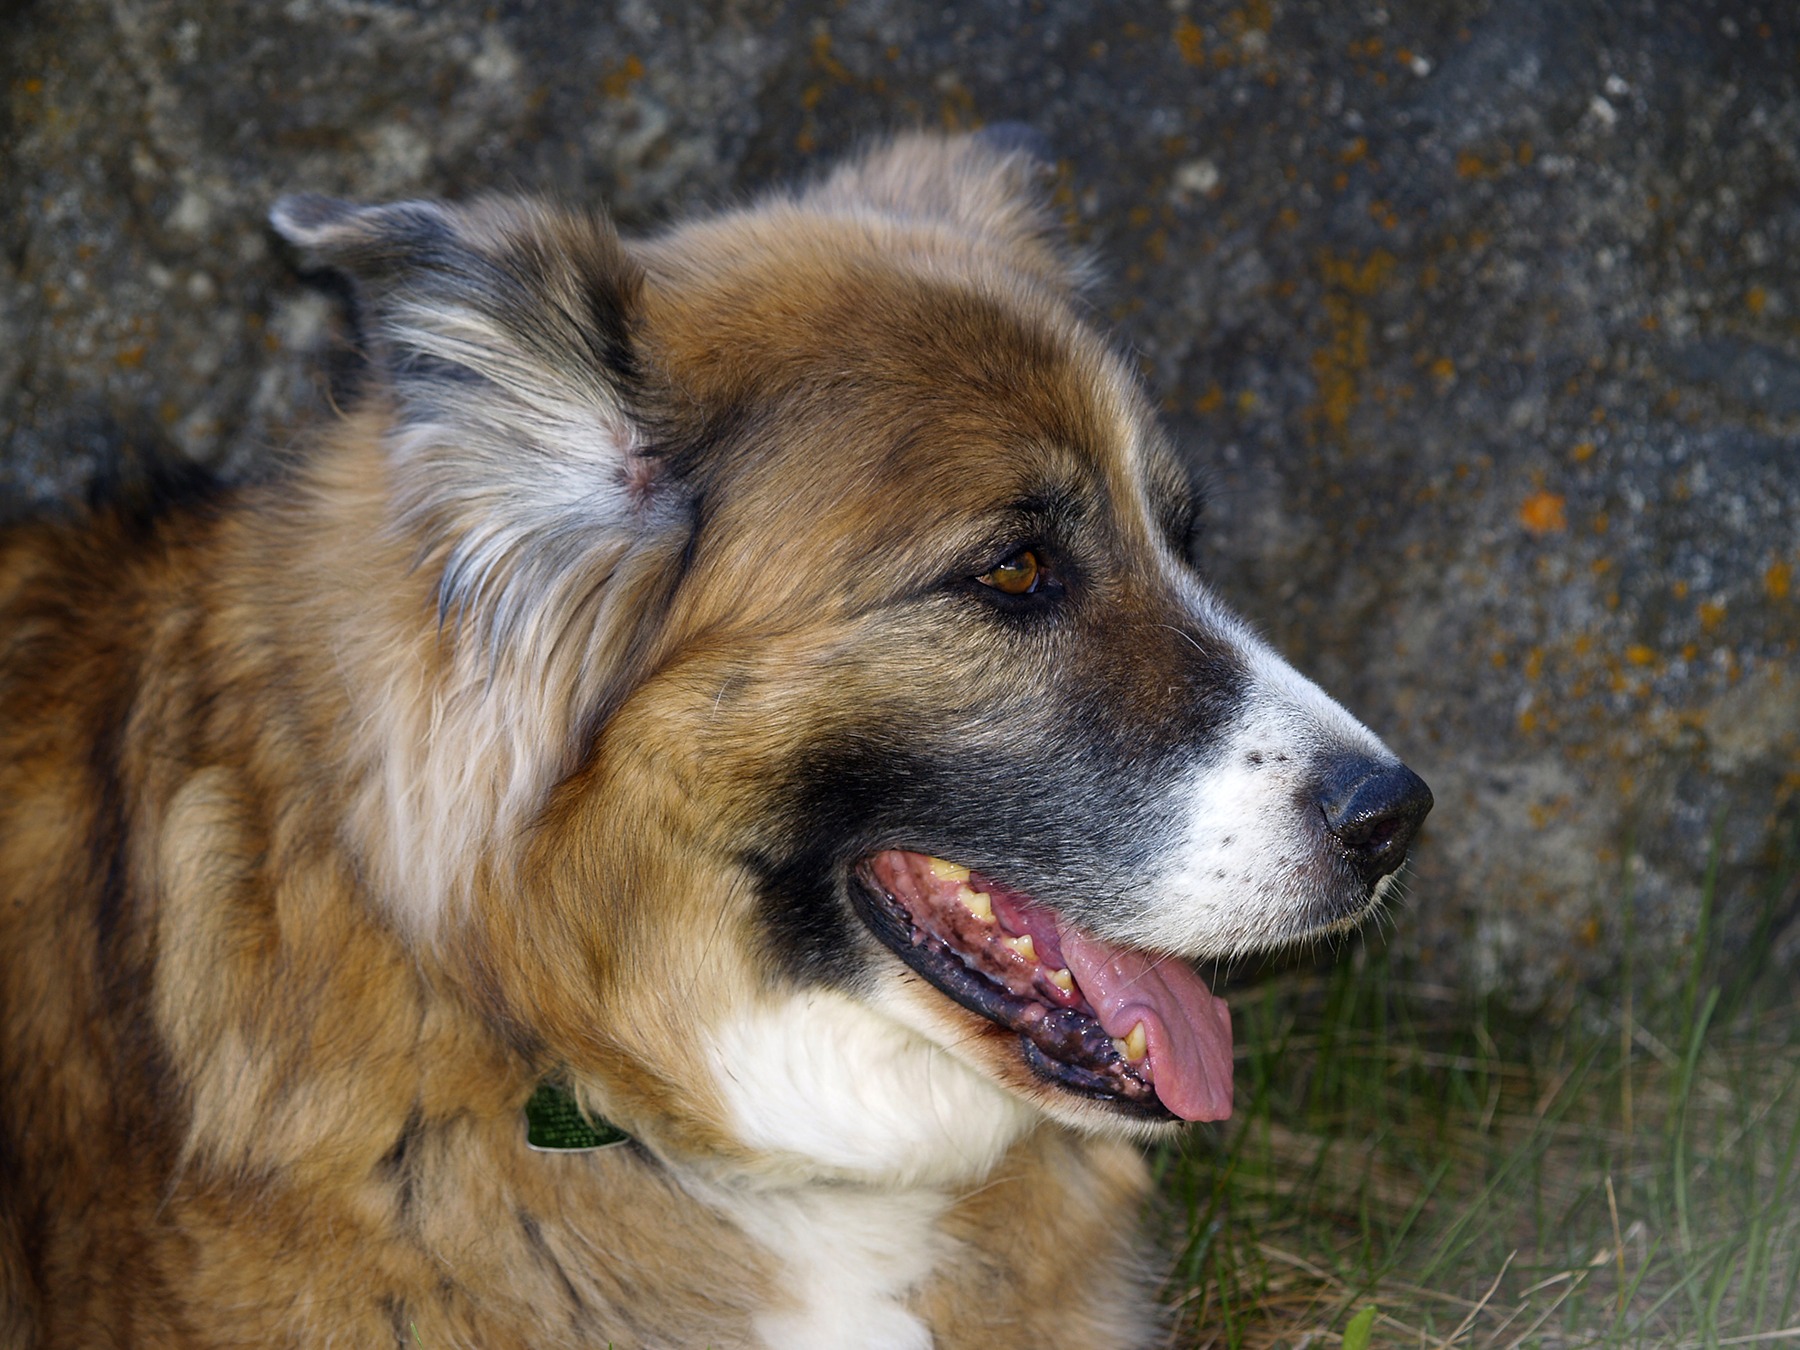
puppy, dog, canine, pet, portrait, mammal, friendship, vertebrate, domestic, adorable, dog breed, doggy, saint bernard, dog like mammal, carnivoran, dog breed group, dog crossbreeds